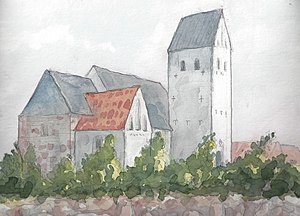
Hemmet
Hemmet kirke, af Egon Clausen
Hemmet kirke
Hemmet er en by i Vestjylland med 330 indbyggere, beliggende 6 km øst for Bork Havn, 14 km øst for Nymindegab, 12 km sydvest for Tarm og 15 km sydvest for Skjern. Byen hører til Ringkøbing-Skjern Kommune og ligger i Region Midtjylland.